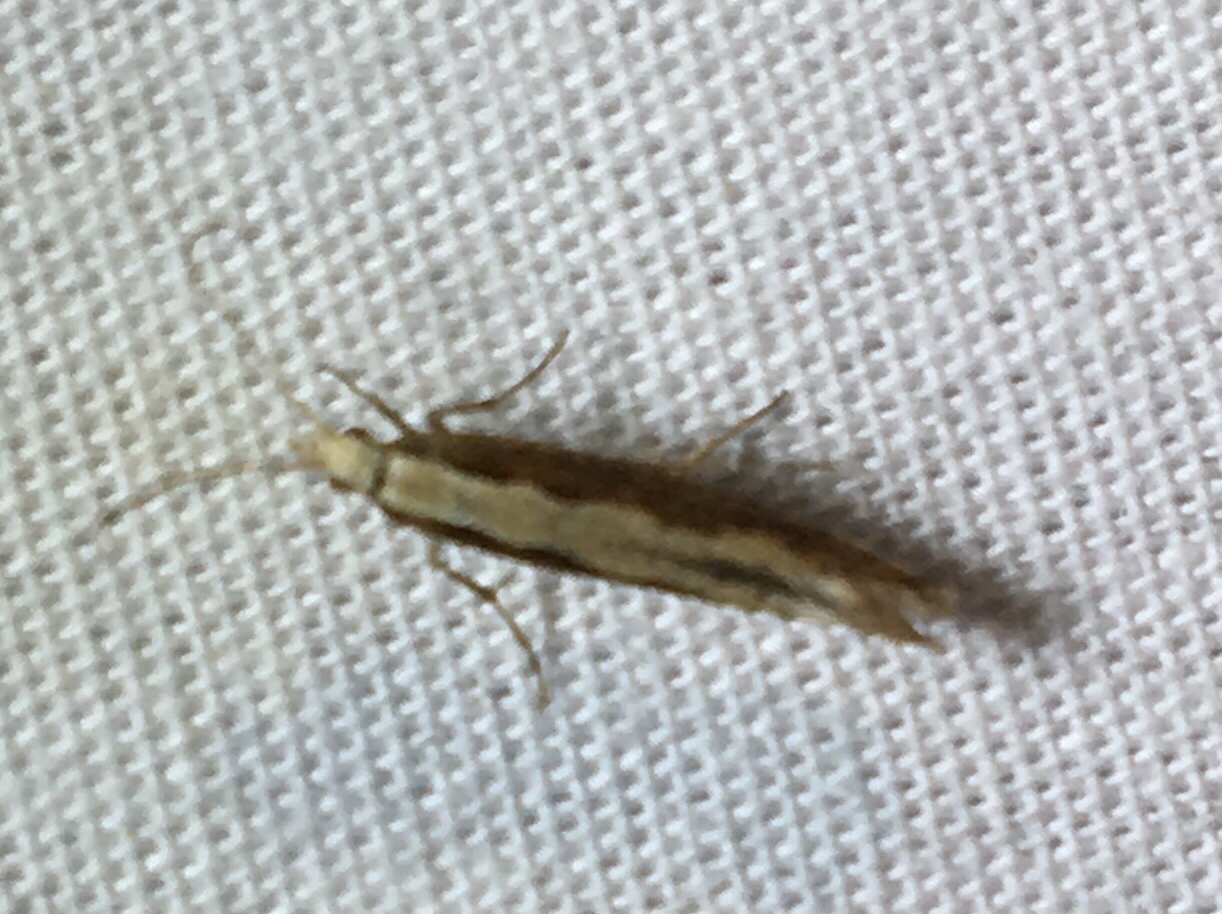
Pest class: diamondback_moth